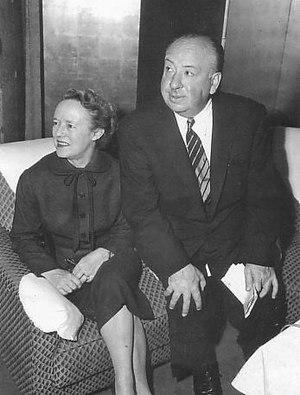
Alma Reville, née le 14 août 1899 à Nottingham et morte le 6 juillet 1982 à Bel Air en Californie, est une scénariste, monteuse et assistante réalisateur britannique, naturalisée américaine.